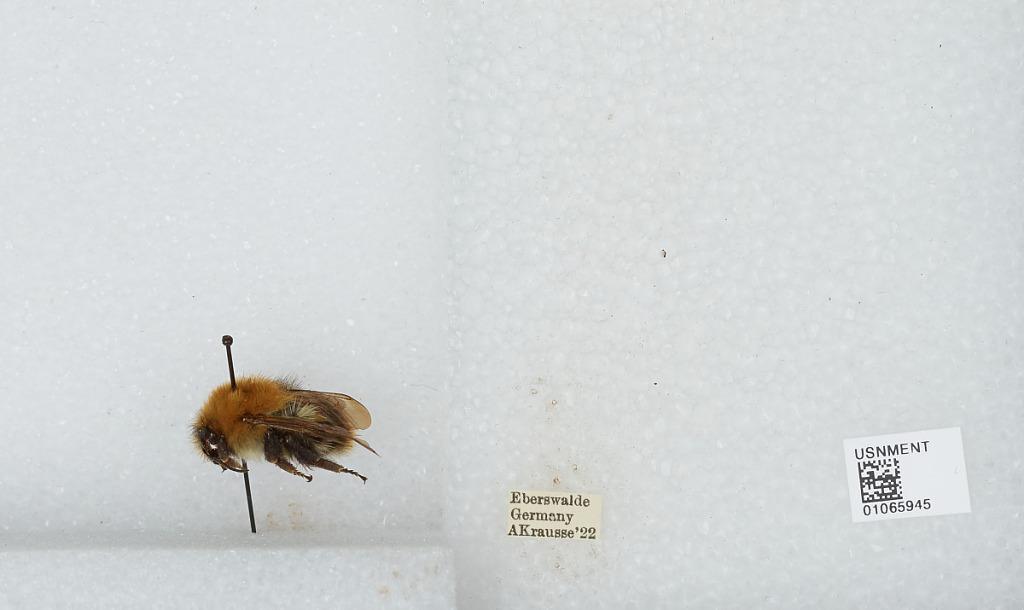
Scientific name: Bombus sp.
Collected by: A. Krausse
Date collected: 1922--
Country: Germany
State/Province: Brandenburg
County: Barnim
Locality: Eberswalde
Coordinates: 52.8356, 13.8182